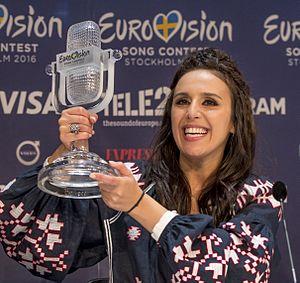
Les Tatars sont un peuple turc, parlant le tatar.